Florence Hall (WLA)

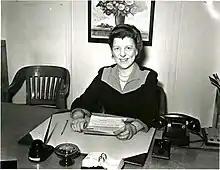

Florence Louise Hall was the chief of the Women's Land Army from April 12, 1943 until the end of World War II. During her term, at least one and a half million non-farm women joined the farm effort to help alleviate the wartime farm labor shortage.